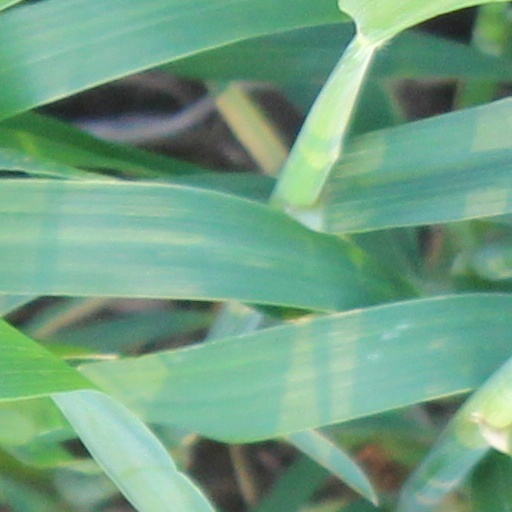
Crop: wheat